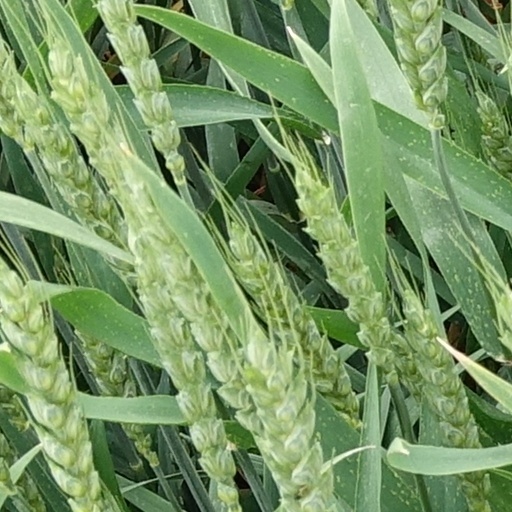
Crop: wheat